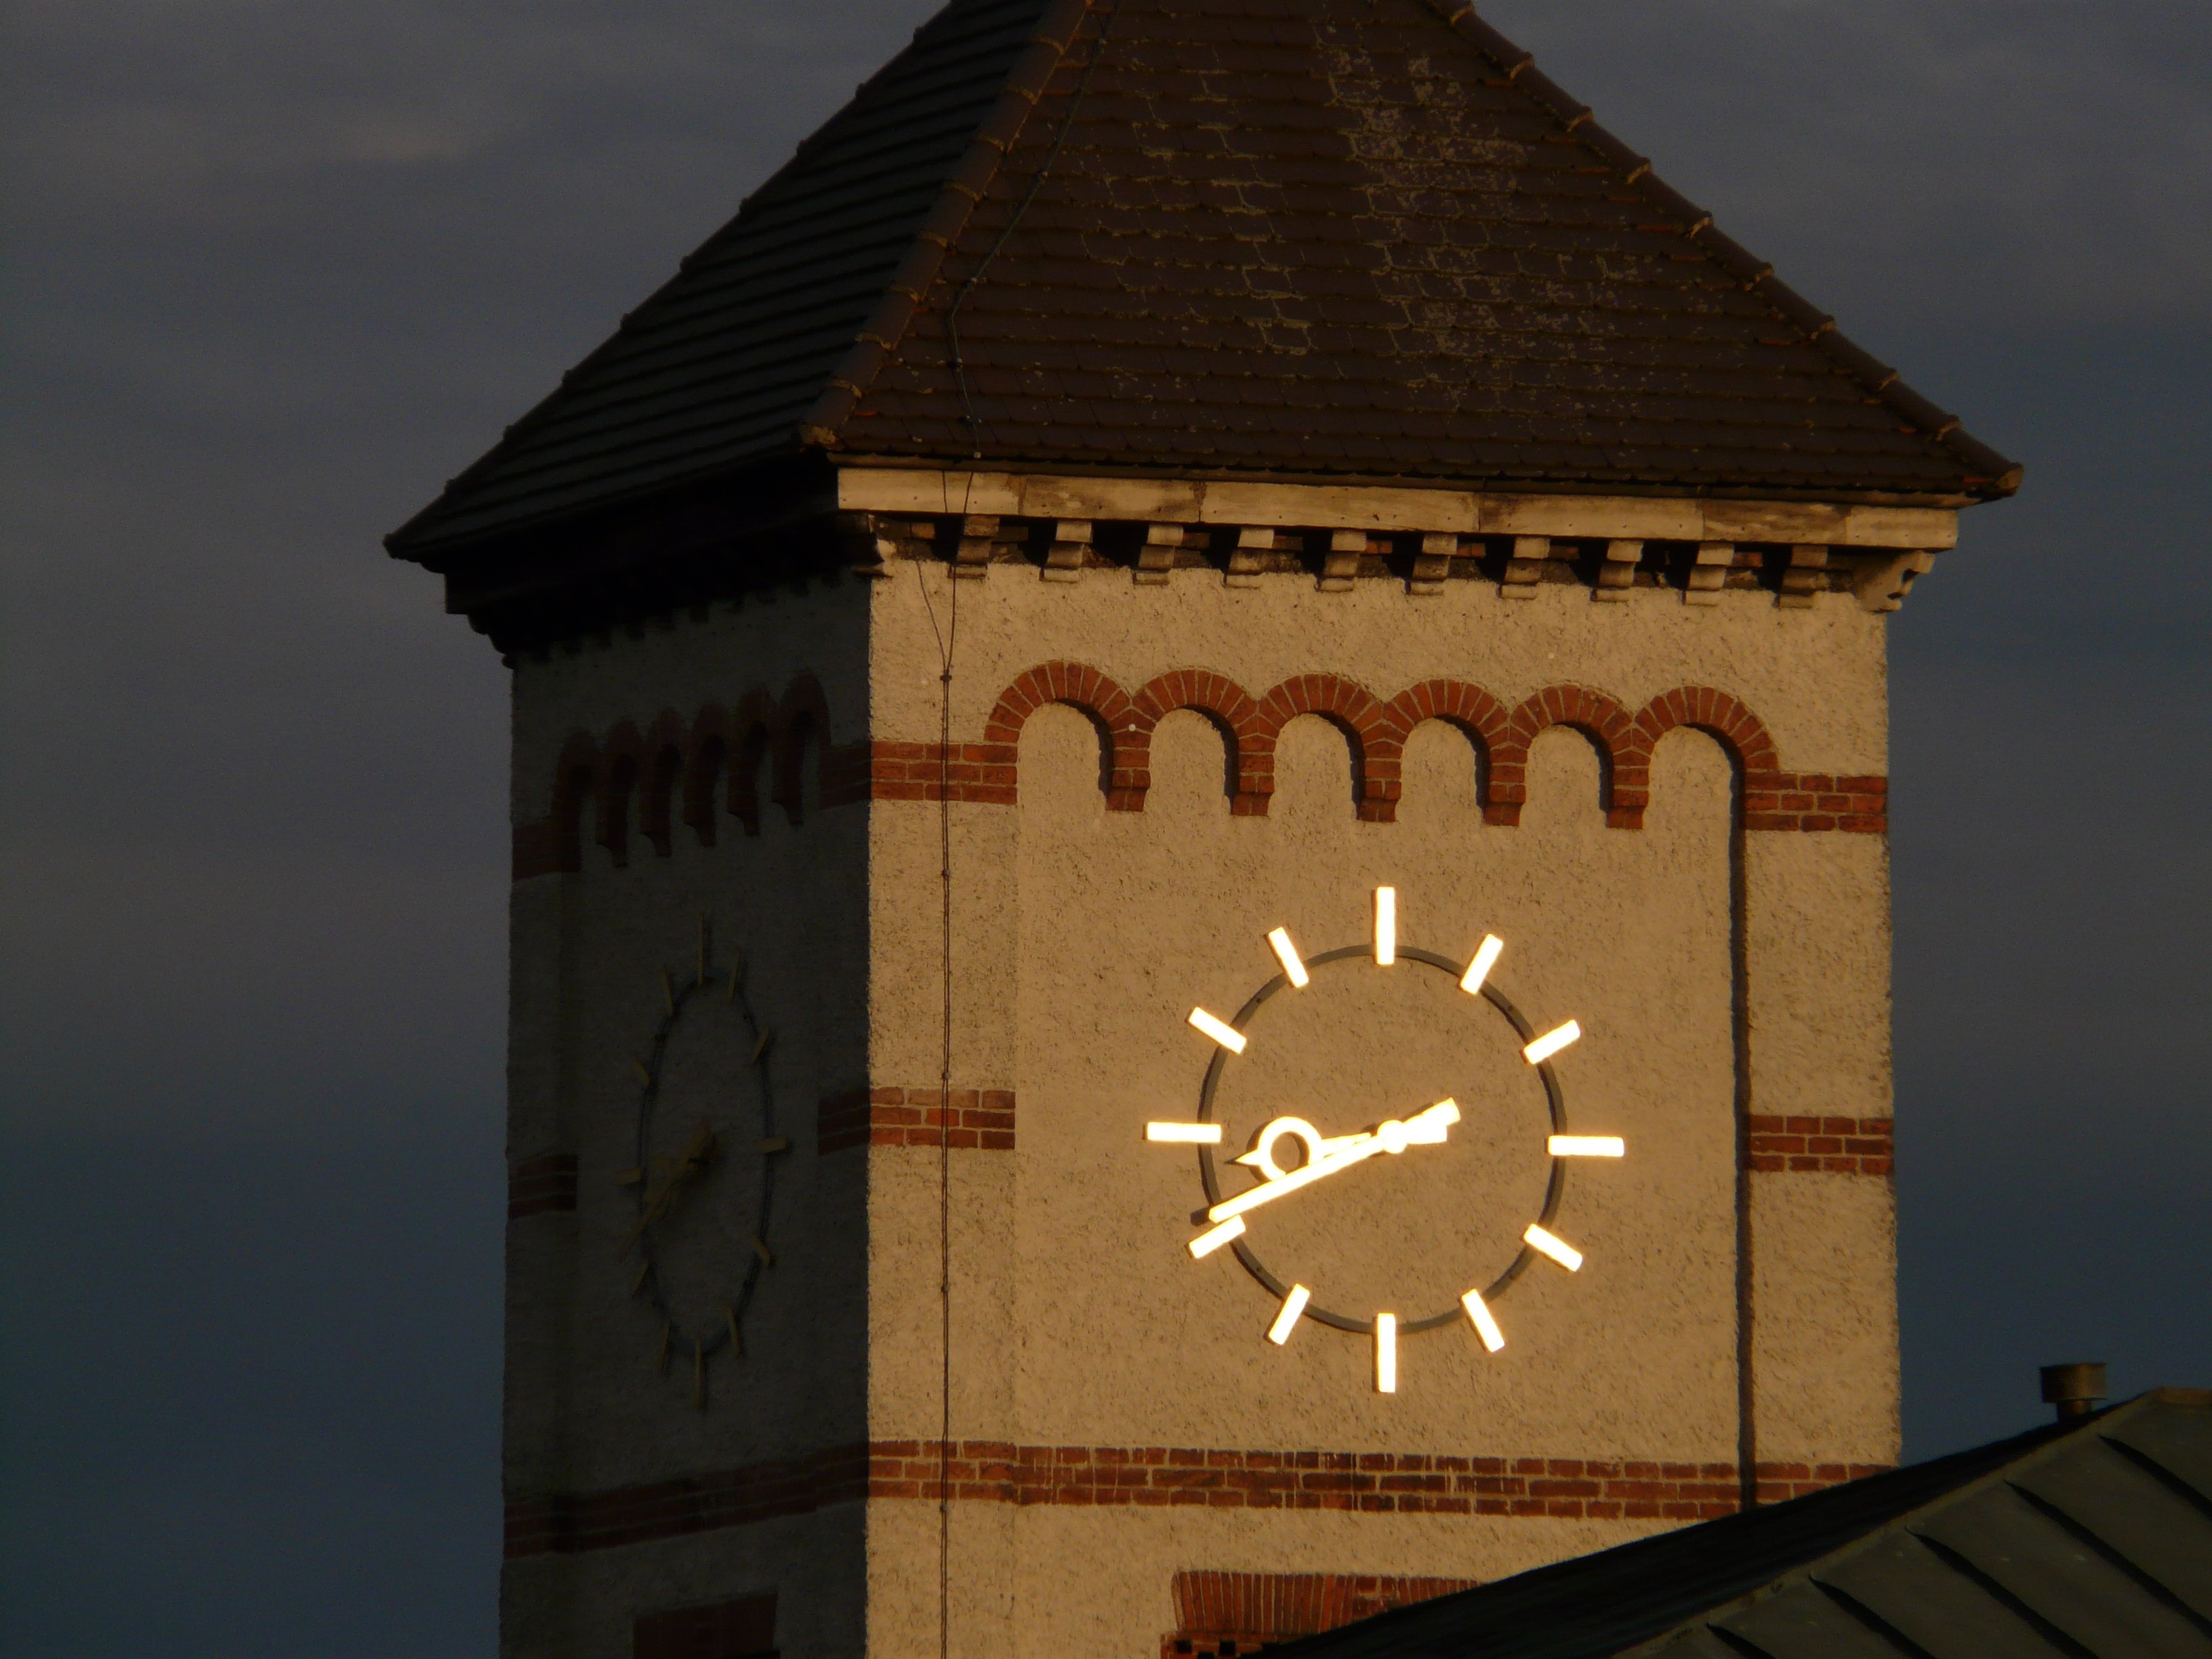
clock, time, hour, building, golden, tower, lighting, minute, clock tower, clock face, bell tower, gold, steeple, pointer, time indicating